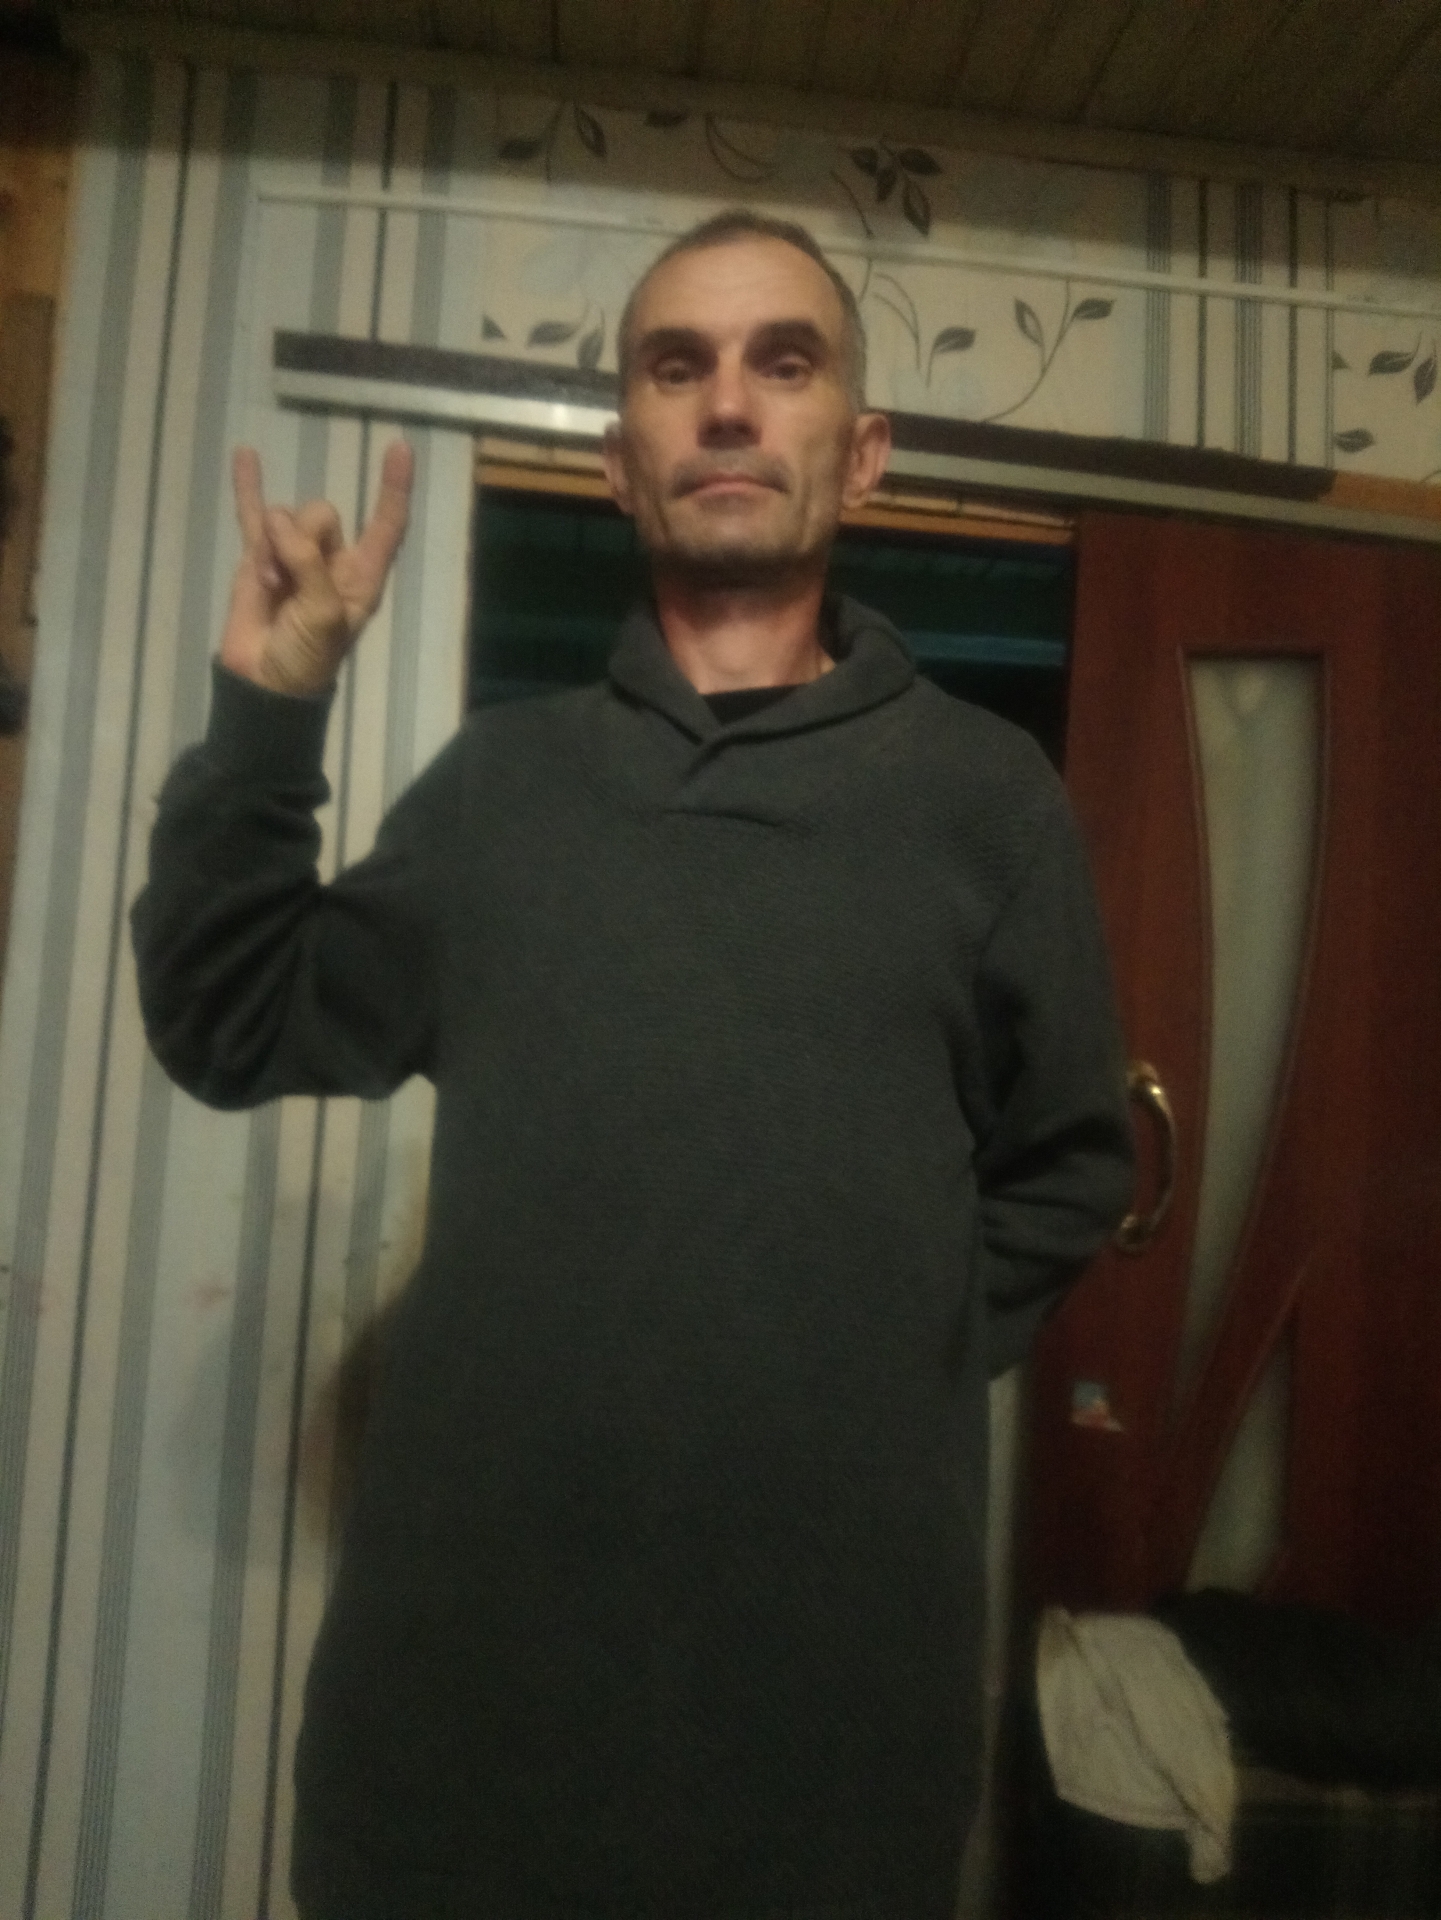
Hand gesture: rock